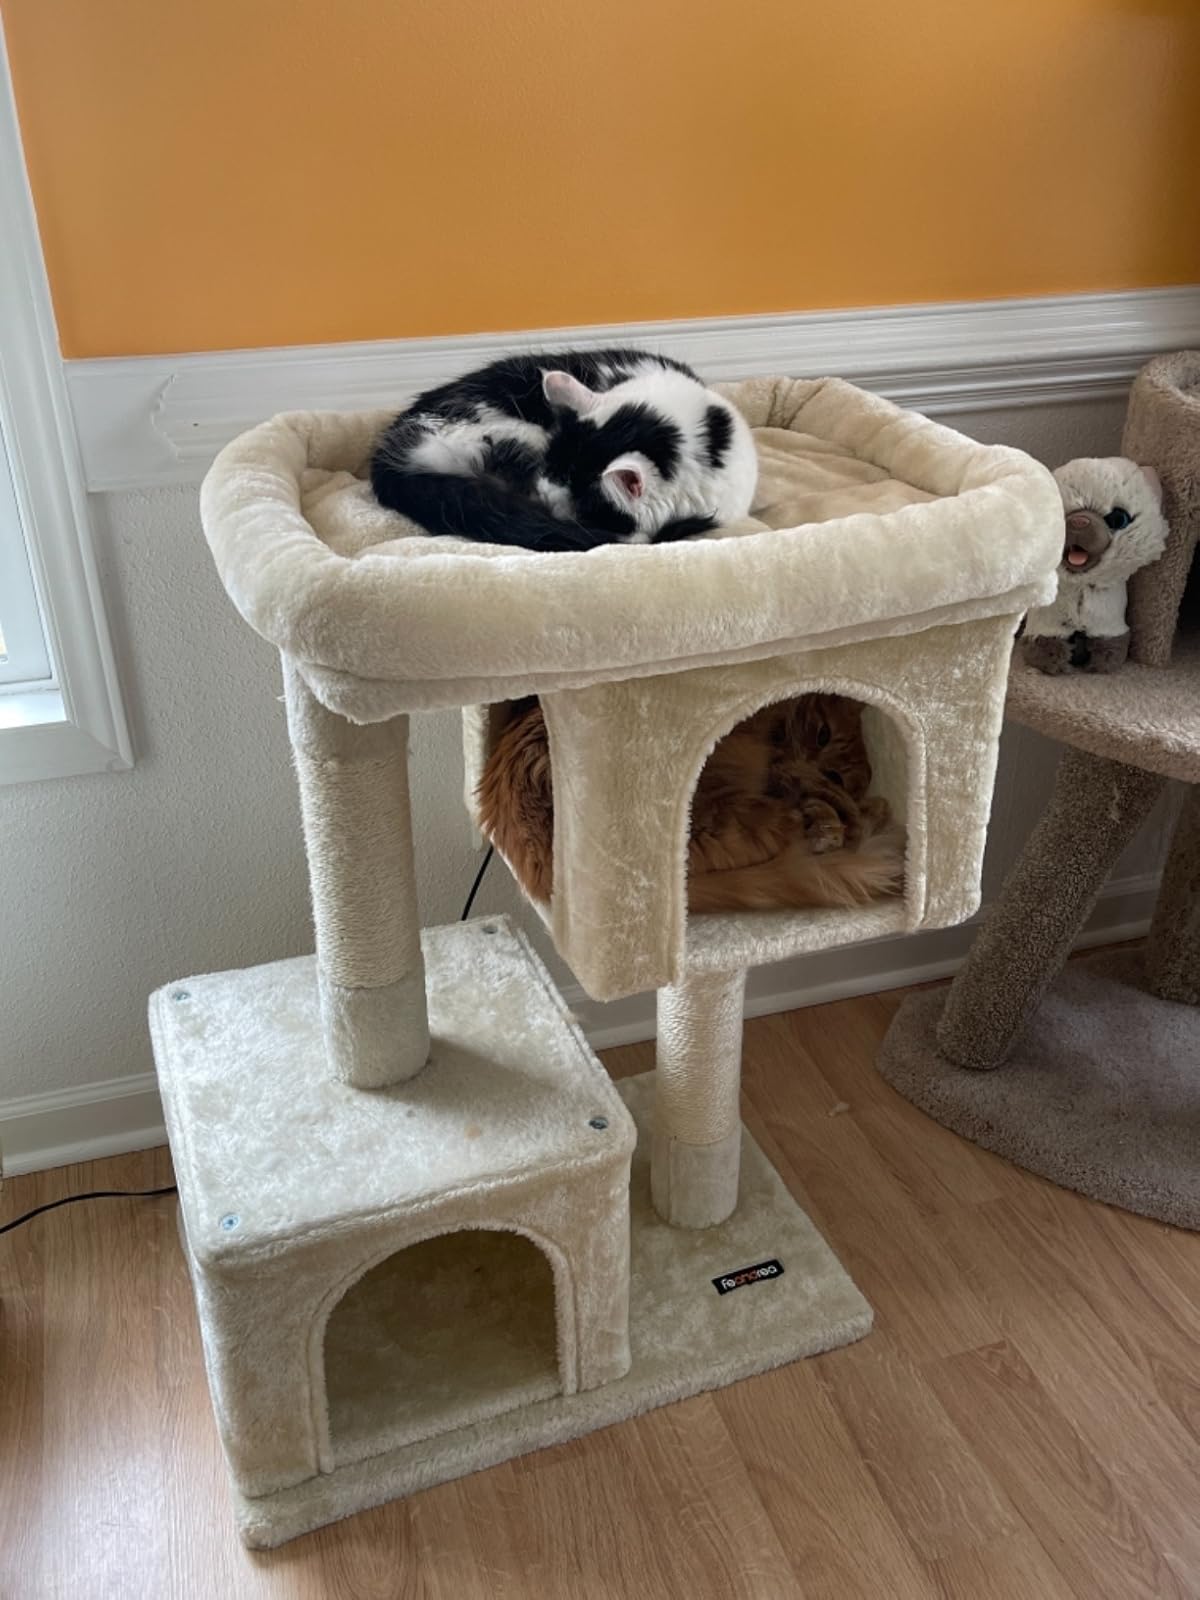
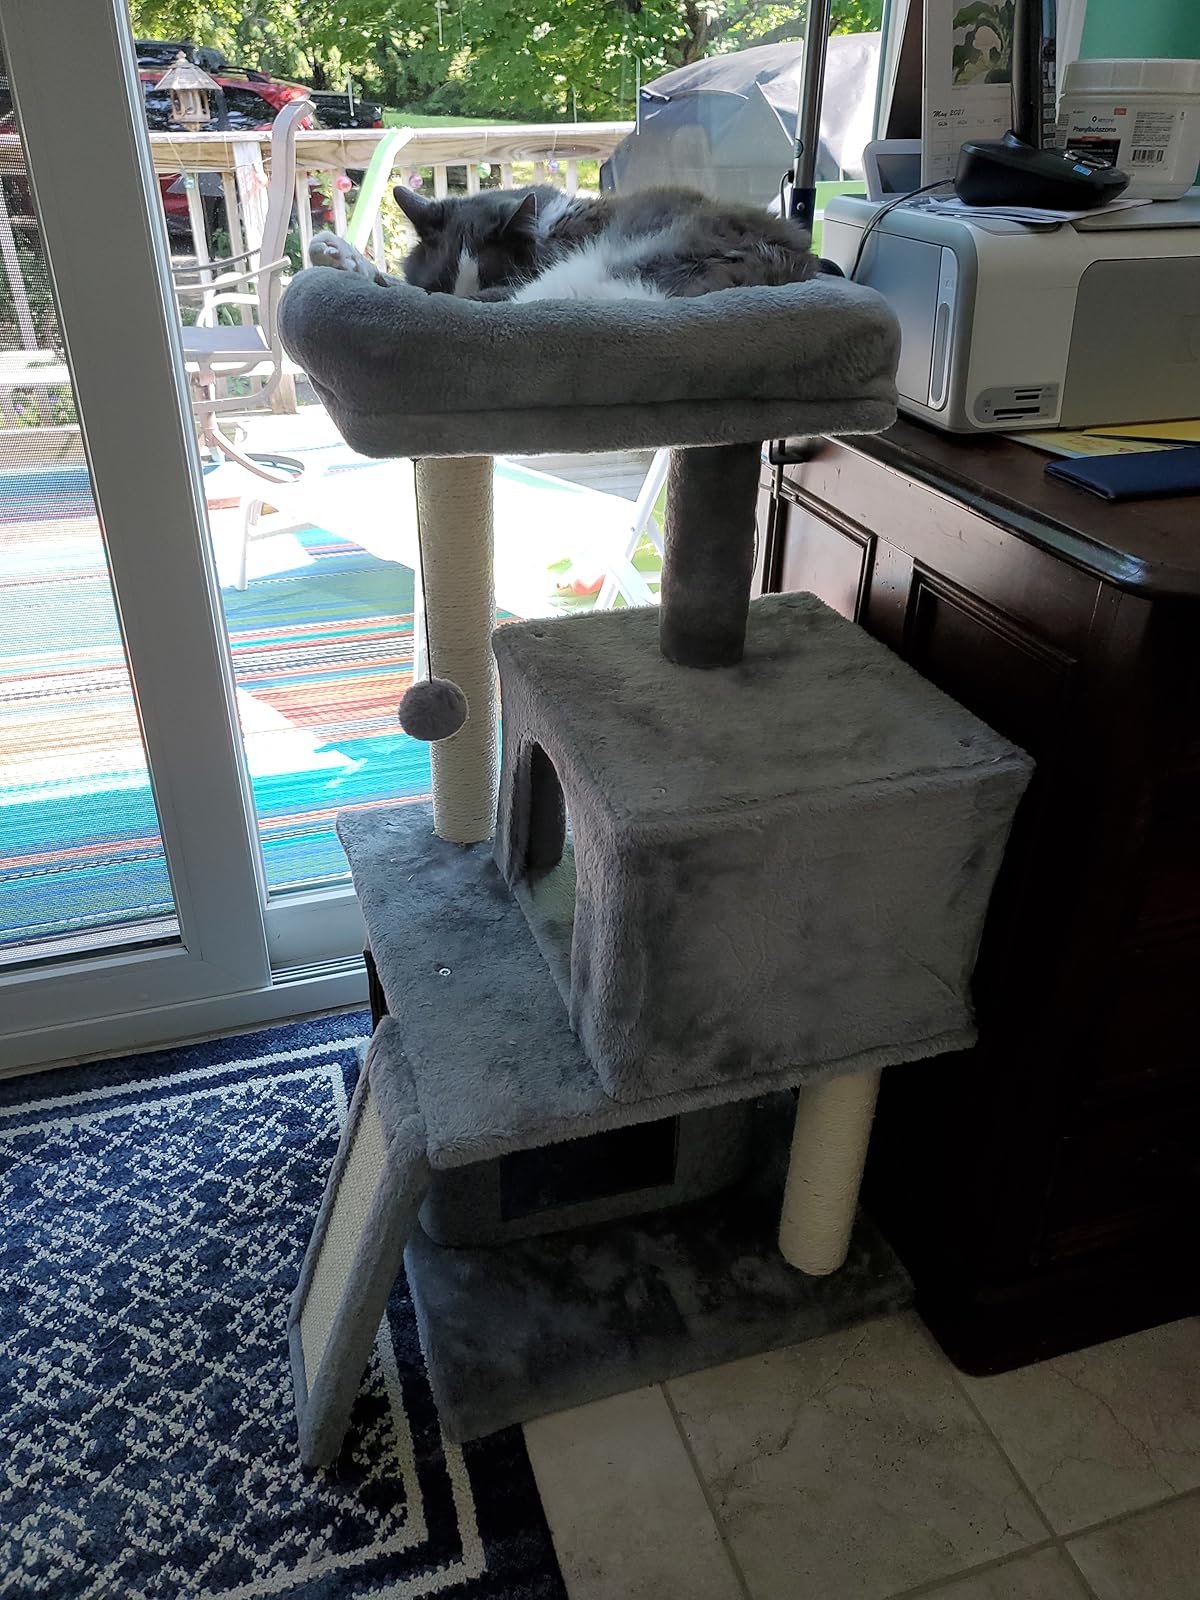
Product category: items_cat tree
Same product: no